Imota rice mill

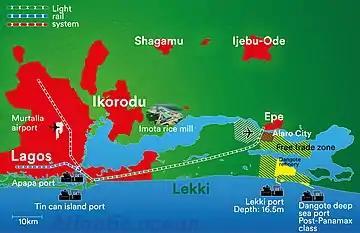
Location of the Imota rice mill

The rice mill in Imota is 22 hectares big, with the mill itself occupying 8.5 hectares. It is regarded as the largest mill in Africa and the third largest mill in the world. The rice mill has a capacity to produce 2.8 million bags of 50 kg bags of rice yearly, while generating 1,500 direct jobs and 254,000 indirect jobs. On completion, in line with the estimated installed infrastructure of the facility, the production capacity of the rice mill in Imota will set it among the largest in the world, and the largest in sub-Saharan Africa.